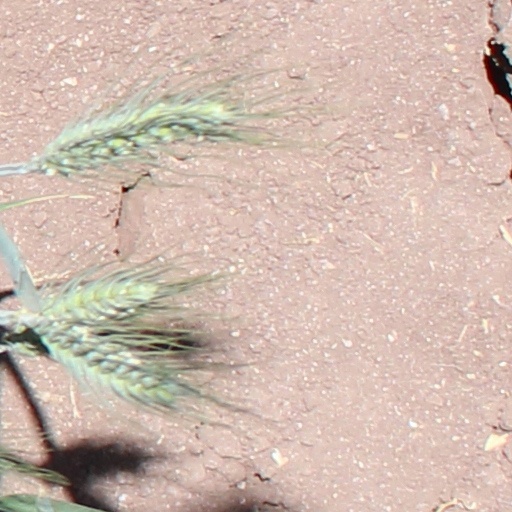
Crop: wheat